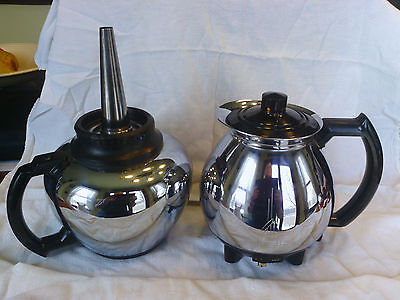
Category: toaster